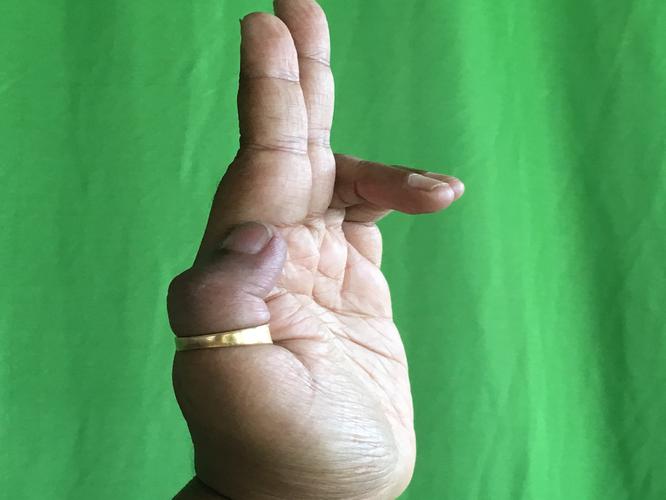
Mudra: Ardhapathaka
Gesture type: single_hand